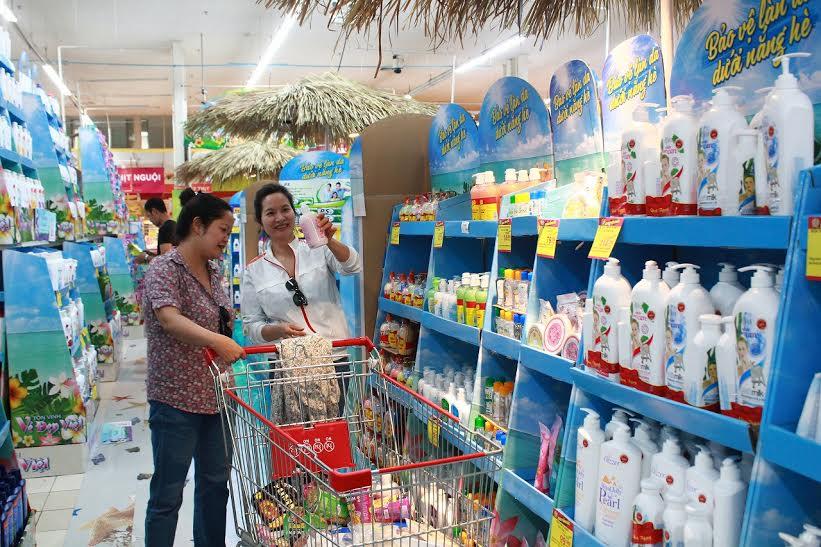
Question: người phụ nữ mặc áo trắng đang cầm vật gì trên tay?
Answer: cầm một chai sữa tắm